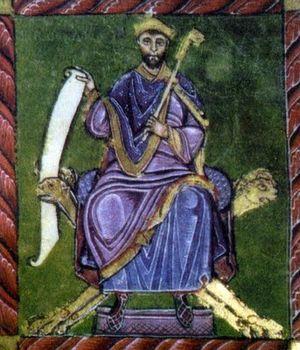
Cet article donne la liste des souverains de la couronne de León et puis de Castille, qui regroupait principalement les royaumes de Castille et de León. On relie également les souverains du royaume des Asturies.